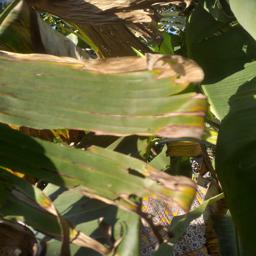
Label: MALBHOG LEAF